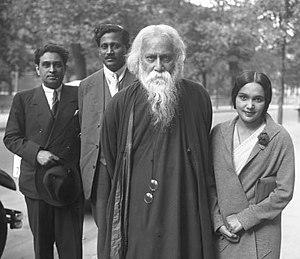
Devika Rani - R. Tagore -
Himanshu Rai est un des pionniers du cinéma indien, connu en tant que fondateur de Bombay Talkies en 1934. On associe son nom à nombre de films, dont Prem Sanyas, Shiraz, Prapancha Pash et Karma. Il était marié à l'actrice Devika Rani.